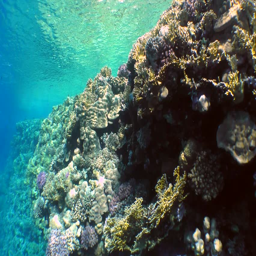
the camera moves along the top of a coral reef covered with various bushes of corals